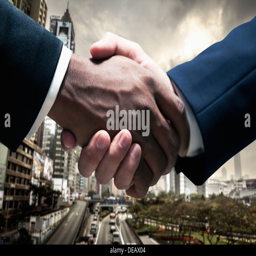
close up of businessmen shaking hands with cityscape in the background